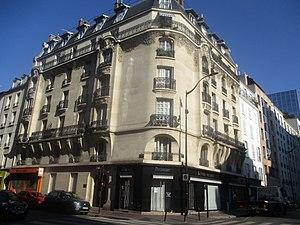
32 rue Louise-Michel à l'angle de la rue Anatole-France, Levallois-Perret.
Cet article donne une liste des voies de Levallois-Perret.
La rue Louise-Michel est une voie de circulation de Levallois-Perret.